Salt deformation

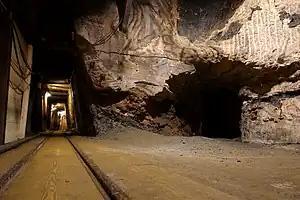
Adits in deformed rock salt. Salt mine of Altaussee, Austria

Salt deformation is the change of shape of natural salt bodies in response to forces and mechanisms that controls salt flow. Such deformation can generate large salt structures such as underground salt layers, salt diapirs or salt sheets at the surface. Strictly speaking, salt structures are formed by rock salt that is composed of pure halite (NaCl) crystal. However, most halite in nature appears in impure form, therefore rock salt usually refers to all rocks that composed mainly of halite, sometimes also as a mixture with other evaporites such as gypsum and anhydrite. Earth's salt deformation generally involves such mixed materials.